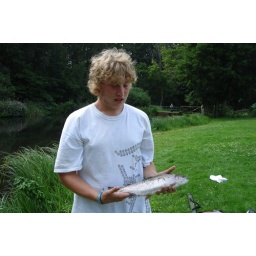
Emil with one of three salmon trouts caught in a put'n'take lake in Albury, Surrey. July, 2008.